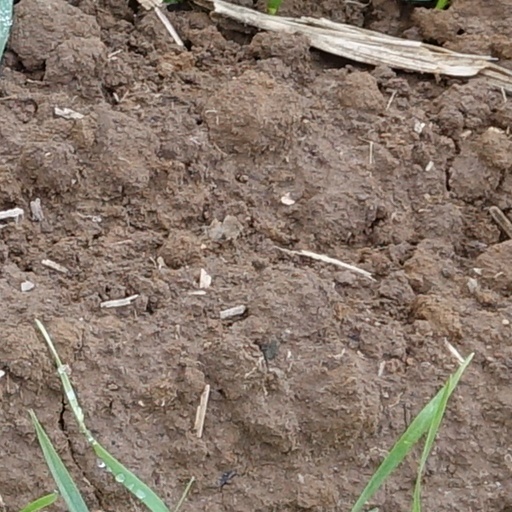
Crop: wheat